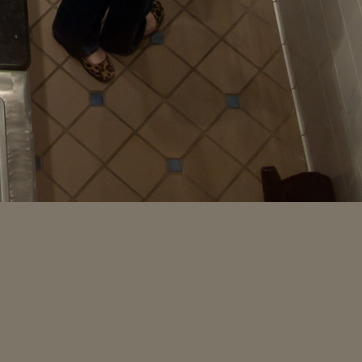
Material: tile